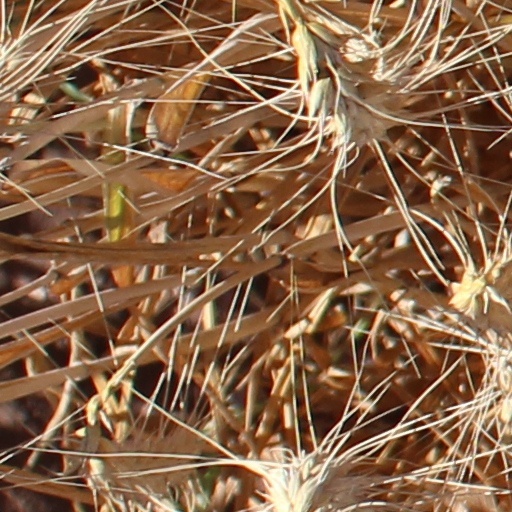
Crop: wheat